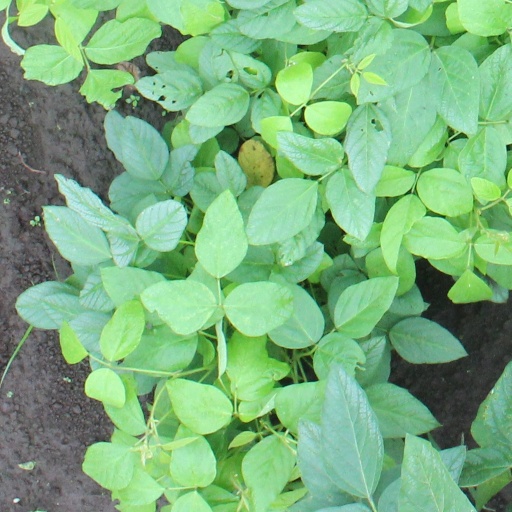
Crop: soybean